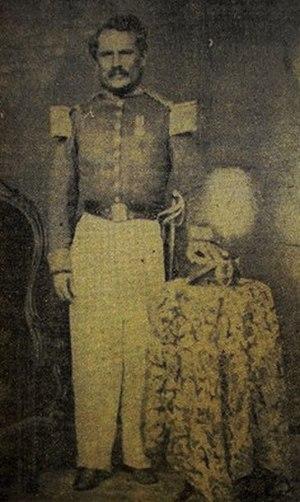
Rafael Carrera, de son nom complet José Rafael Carrera y Turcios, né le 24 octobre 1814 à Guatemala et mort le 14 avril 1865, était un homme d'État guatémaltèque.